Mien Ruys

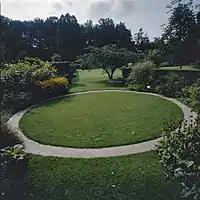
"Yellow Garden" (Dedemsvaart) by Mien Ruys (1982)

Wilhelmina Jacoba Moussault-Ruys (14 February 1904 – 9 January 1999), was a Dutch landscape and garden architect. Her gardening legacy is maintained in the Dutch town of Dedemsvaart, which is home to the "Tuinen Mien Ruys". With people such as Piet Oudolf, she is considered a leader in the "New Perennial Movement."